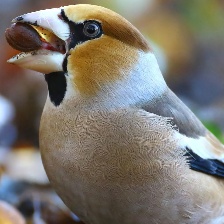
Species: HAWFINCH
Scientific name: COCCOTHRAUSTES COCCOTHRAUSTES